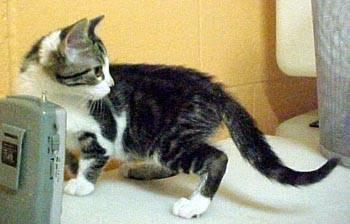
cat